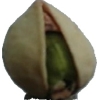
Label: pistachio